Wilki Krosno

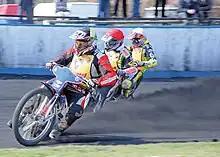
KSM Krosno in 2009

KSM Krosno (Krośnieńskie Stowarzyszenie Motorowe Krosno) was the next name change for the 2007 Polish speedway season. KSM languished near the bottom of 2. Liga for multiple seasons before a regular season 2nd place finish in 2013. The name disappeared at the end of the 2018 season, as the team finished last in 2.Liga.